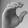
ASL letter: C